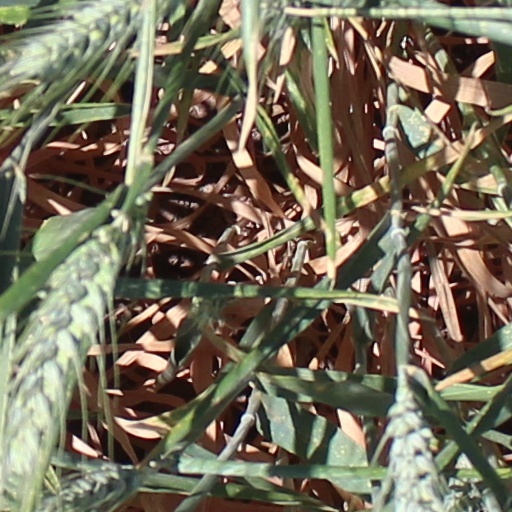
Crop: wheat